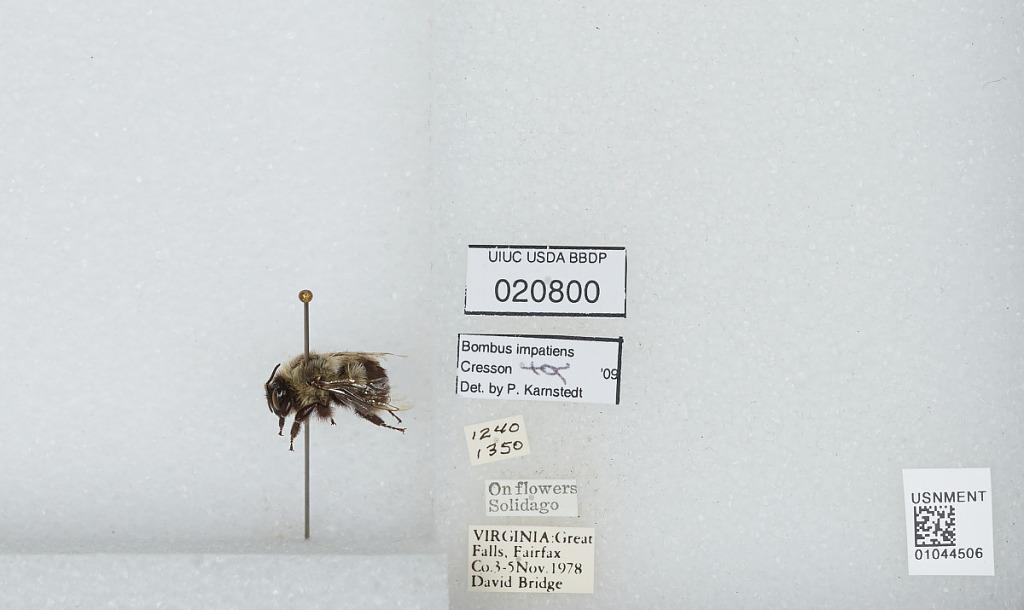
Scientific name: Bombus sp.
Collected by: D. Bridge
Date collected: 1978-11-3
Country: United States
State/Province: Virginia
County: Fairfax
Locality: Great Falls
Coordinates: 38.9969, -77.2547
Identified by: Karnstedt, P.